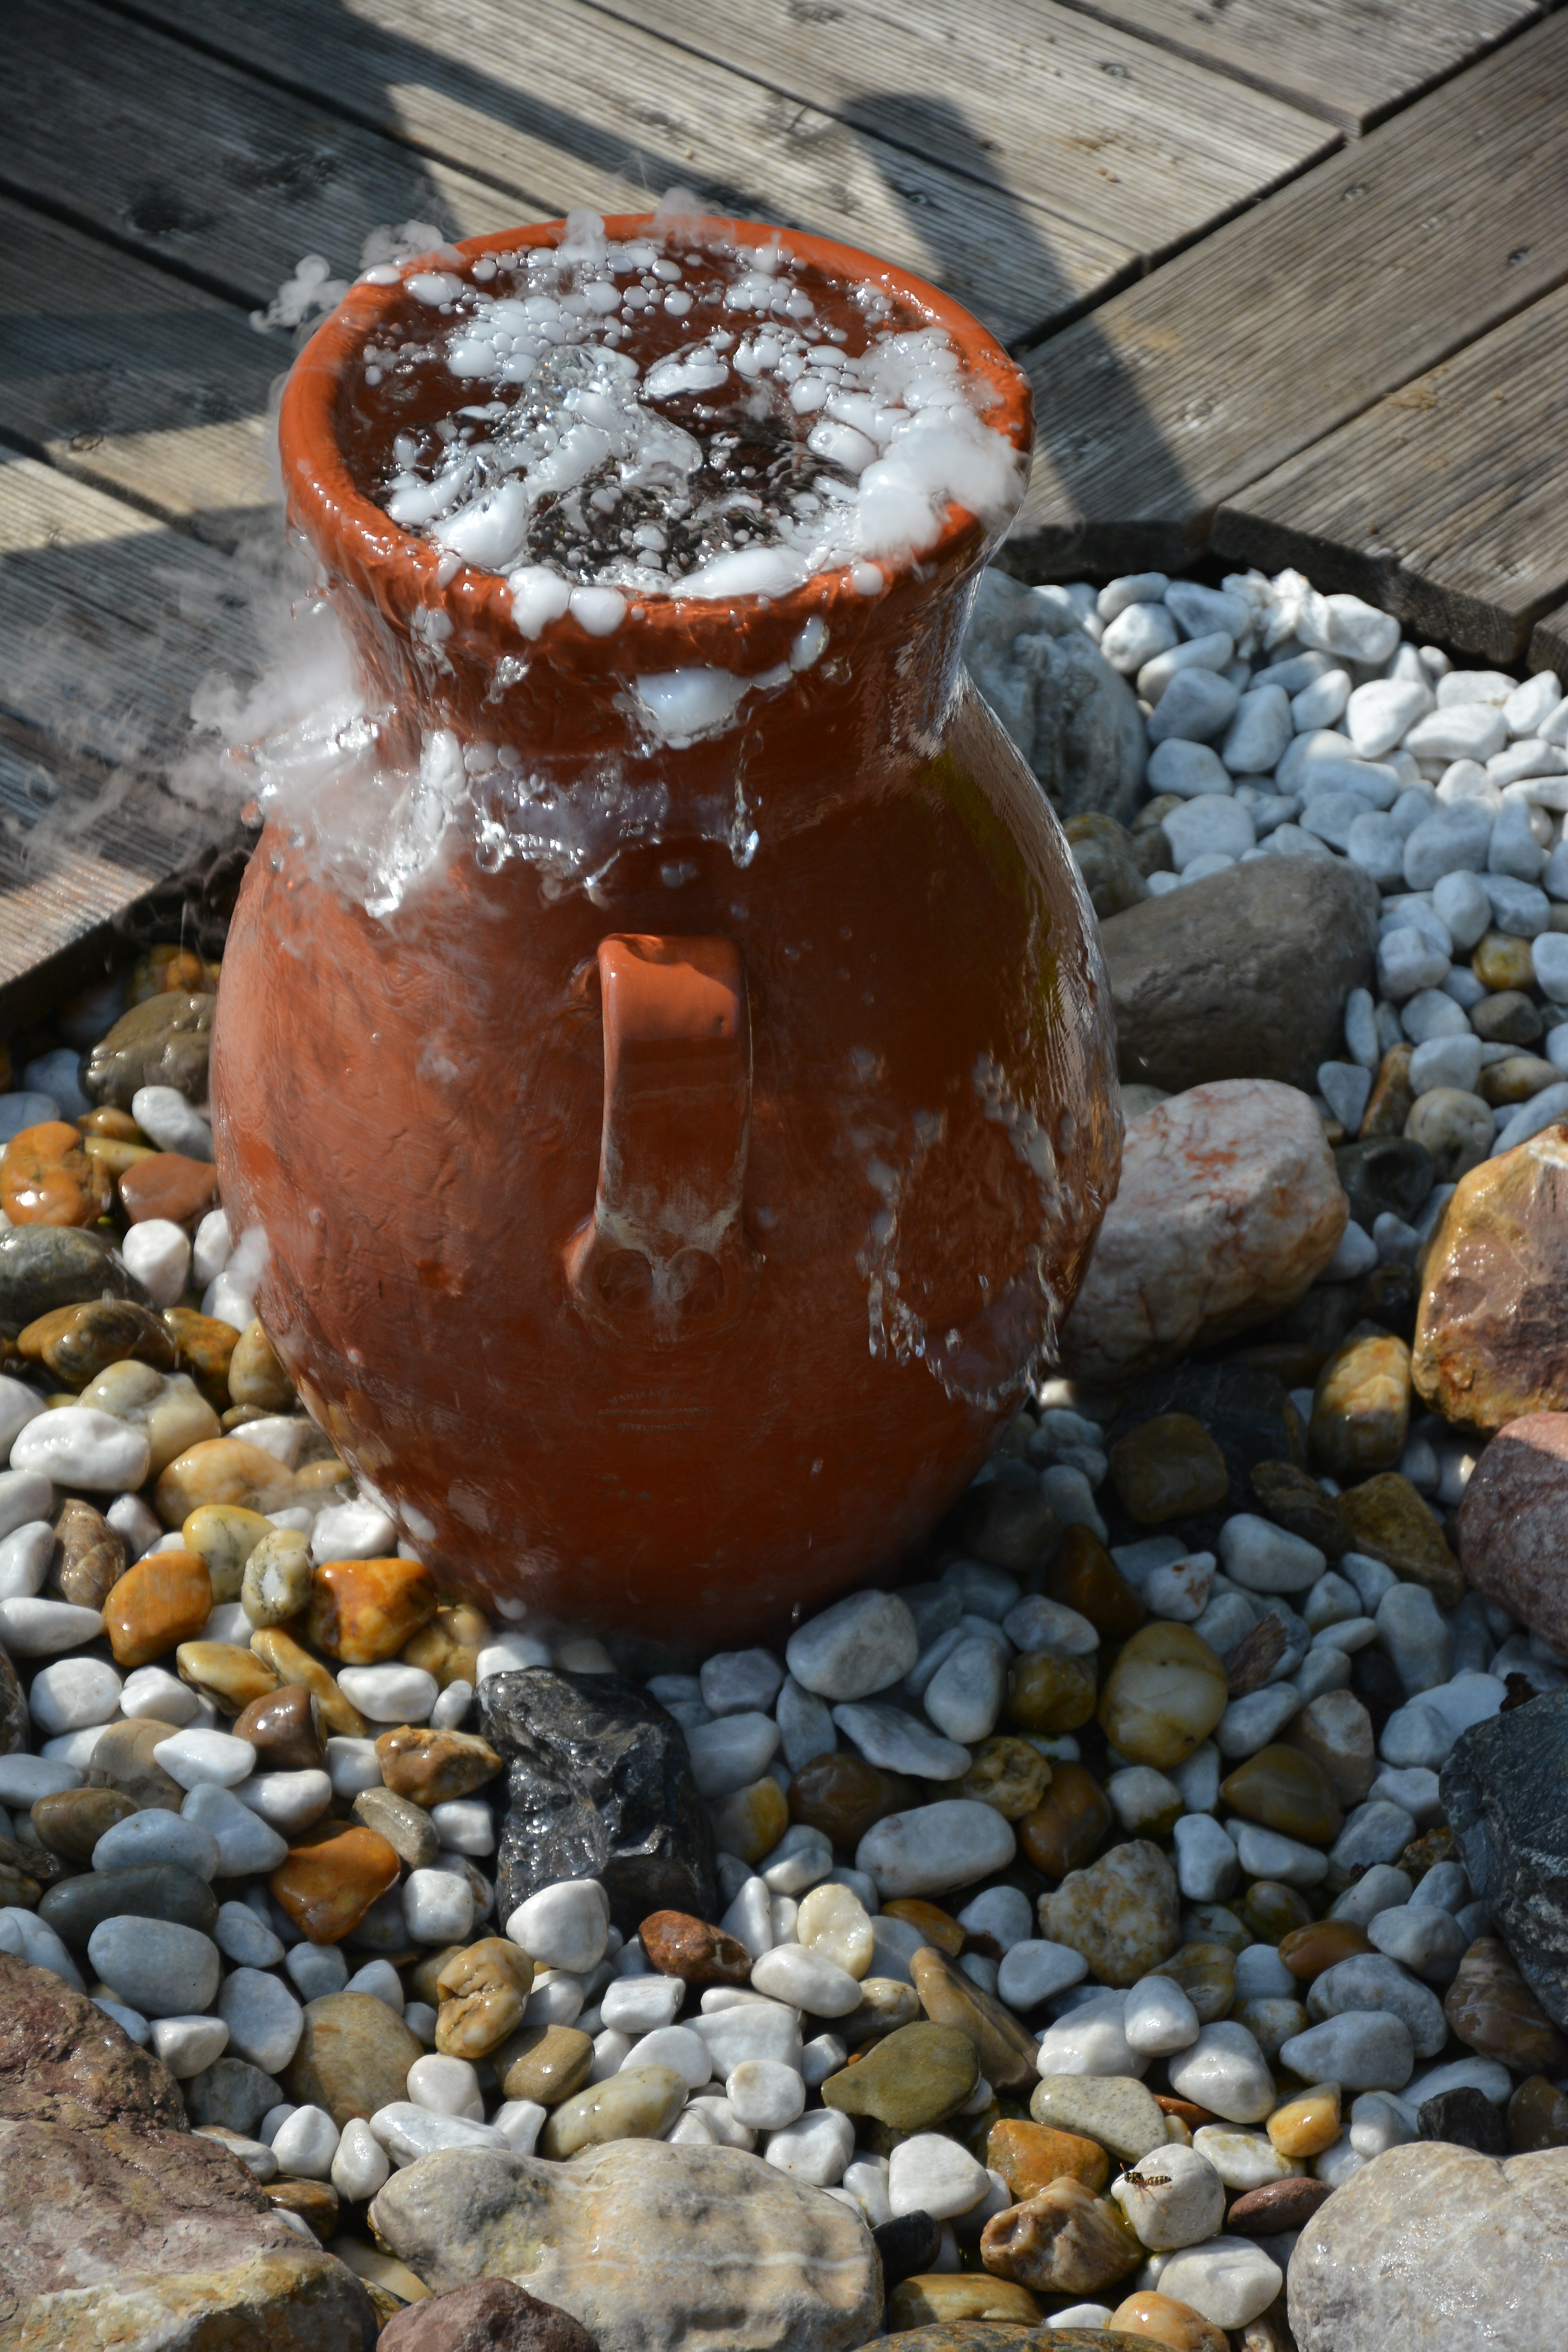
food, produce, amphora, krug, dry ice